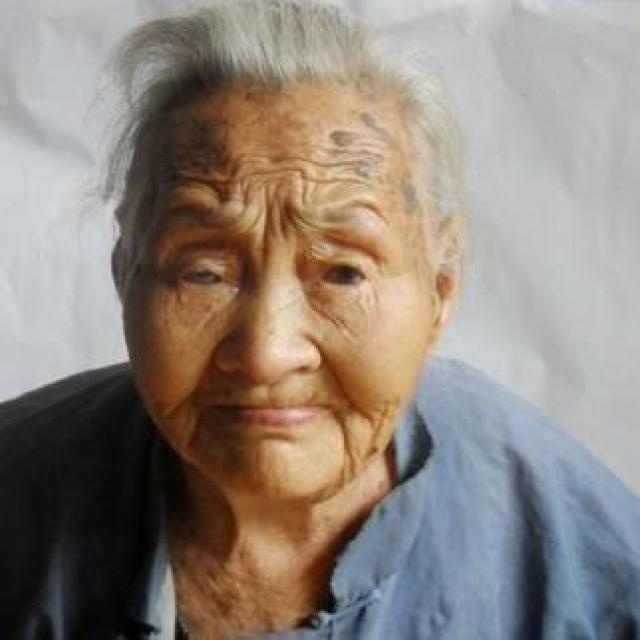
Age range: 65+